San Beda University

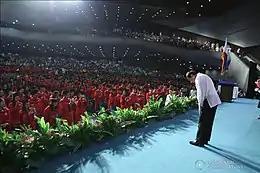
President Rodrigo Duterte during San Beda's 116th Commencement Exercises

The Cuerba brothers, both Bedans, composed the Indian Yell in 1947 after the liberation from the Japanese empire. The Indian Yell was initially solely performed on drums accompanied by cheers from the students. However, this made the cheer somewhat lacking in power and needed something to rejuvenate the audience. So they changed the sound of the yell and incorporated a horn section. Accompanied by the tomahawk chop, the Indian Yell became more lively, intimidating, and full of spirit.